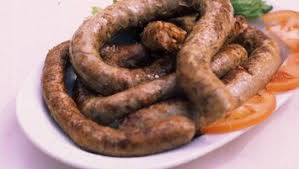
Label: stuffed_mumbar